Palacio de las Cortes, Madrid

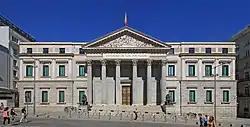
Main façade

The Palace of the Cortes "(in Spanish: Palacio de las Cortes)", also known as the "Palace of the Congress of Deputies", is the building that houses the Congress of Deputies, one of the two chambers of the Cortes Generales, the Spanish Parliament. It is located in Plaza de las Cortes in Madrid, between Zorrilla Street and Carrera de San Jerónimo, a short distance from Paseo del Prado. It is one of the emblematic buildings of 19th-century Madrid, built in a neoclassical style.